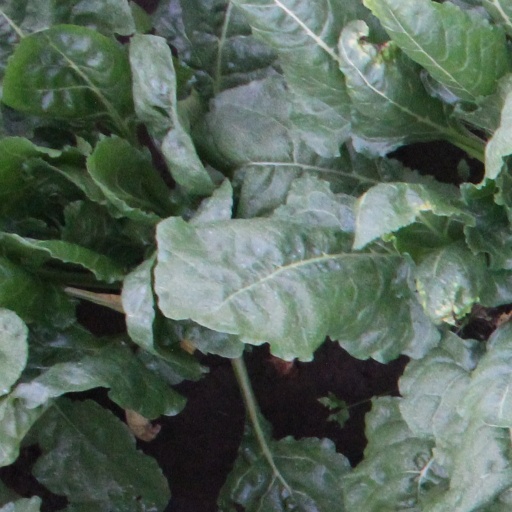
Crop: sugar beet